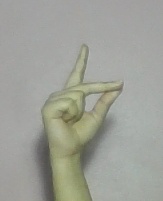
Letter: ta